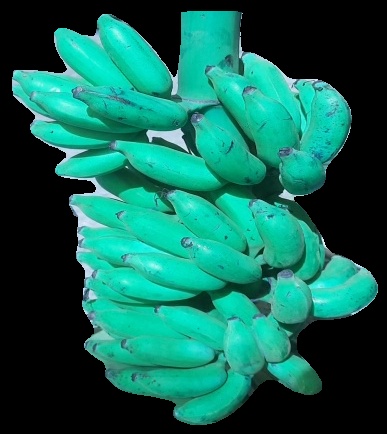
Variety: elakki-bale
Grade: grade3